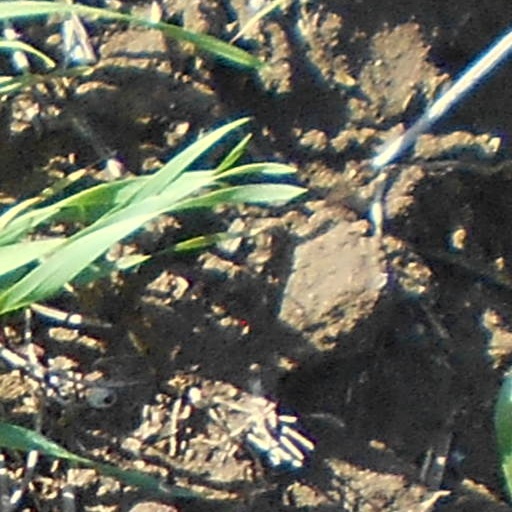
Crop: wheat